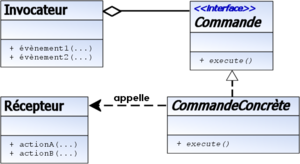
Diagramme de classes UML du patron de conception Commande
En génie logiciel, commande est un patron de conception de type comportemental qui encapsule la notion d'invocation. Il permet de séparer complètement le code initiateur de l'action, du code de l'action elle-même. Ce patron de conception est souvent utilisé dans les interfaces graphiques où, par exemple, un élément de menu peut être connecté à différentes Commandes de façon que l'objet d'élément de menu n'ait pas besoin de connaître les détails de l'action effectuée par la Commande.